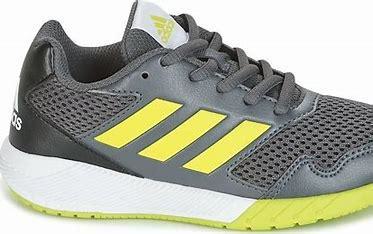
Brand: Adidas
Model: Altarun